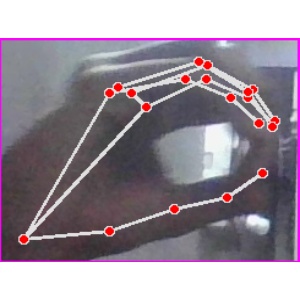
अक्षर: ठ